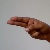
The image shows a hand gesture representing the letter 'H' in Indian Sign Language.